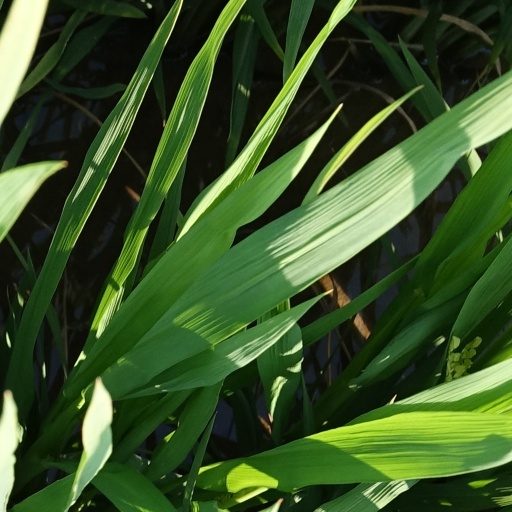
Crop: rice